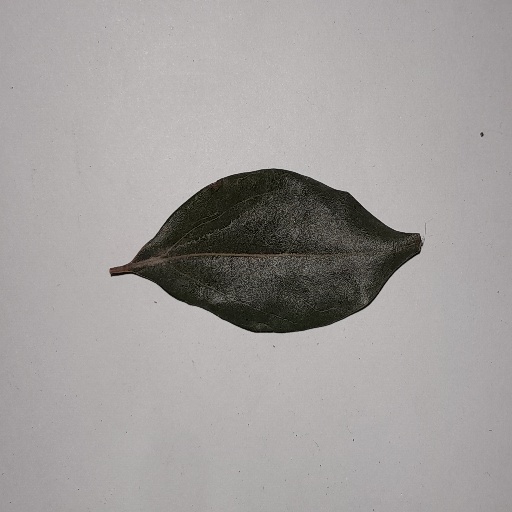
Species: Camphor
Leaf condition: Bacterial Spot